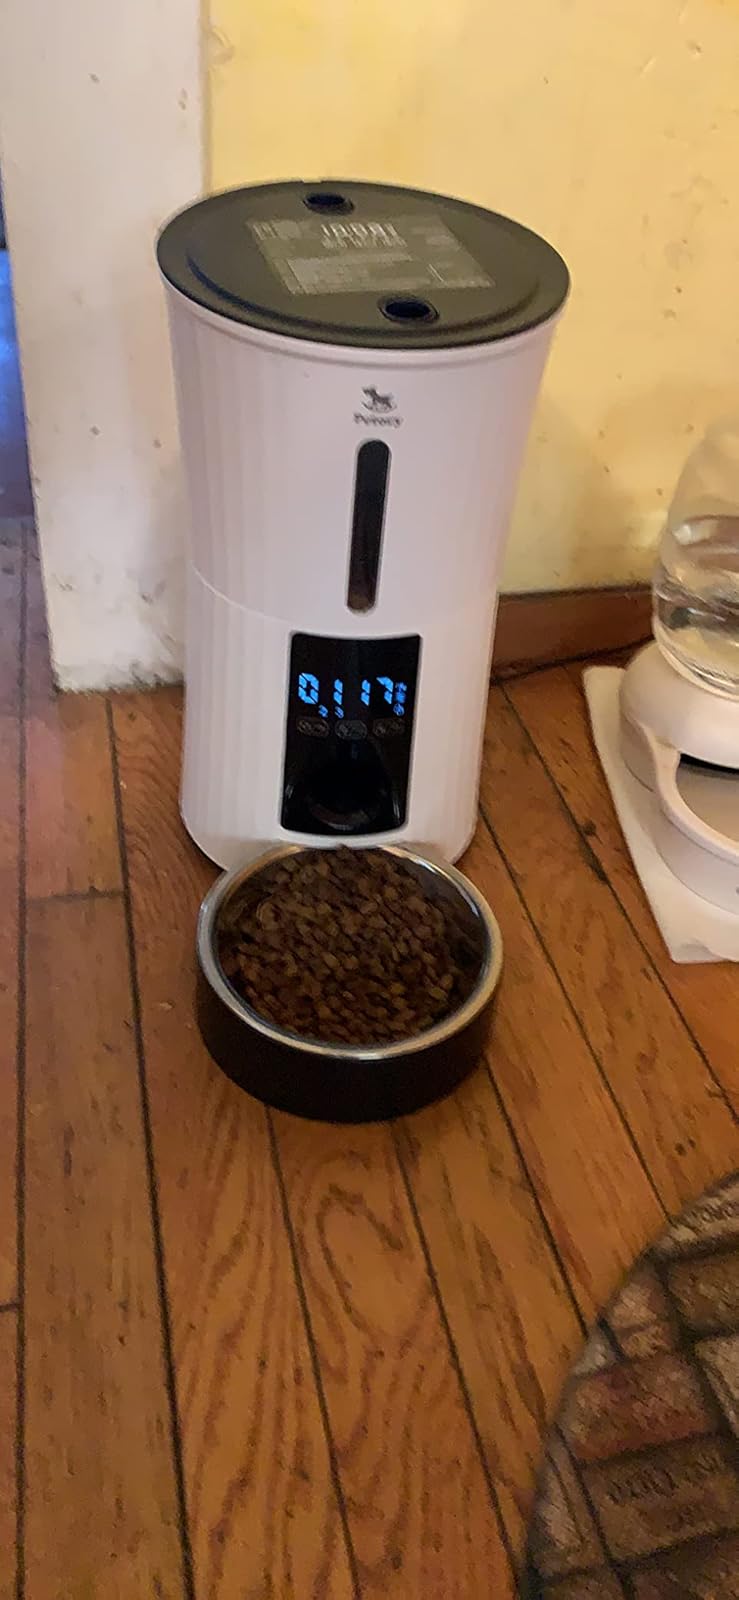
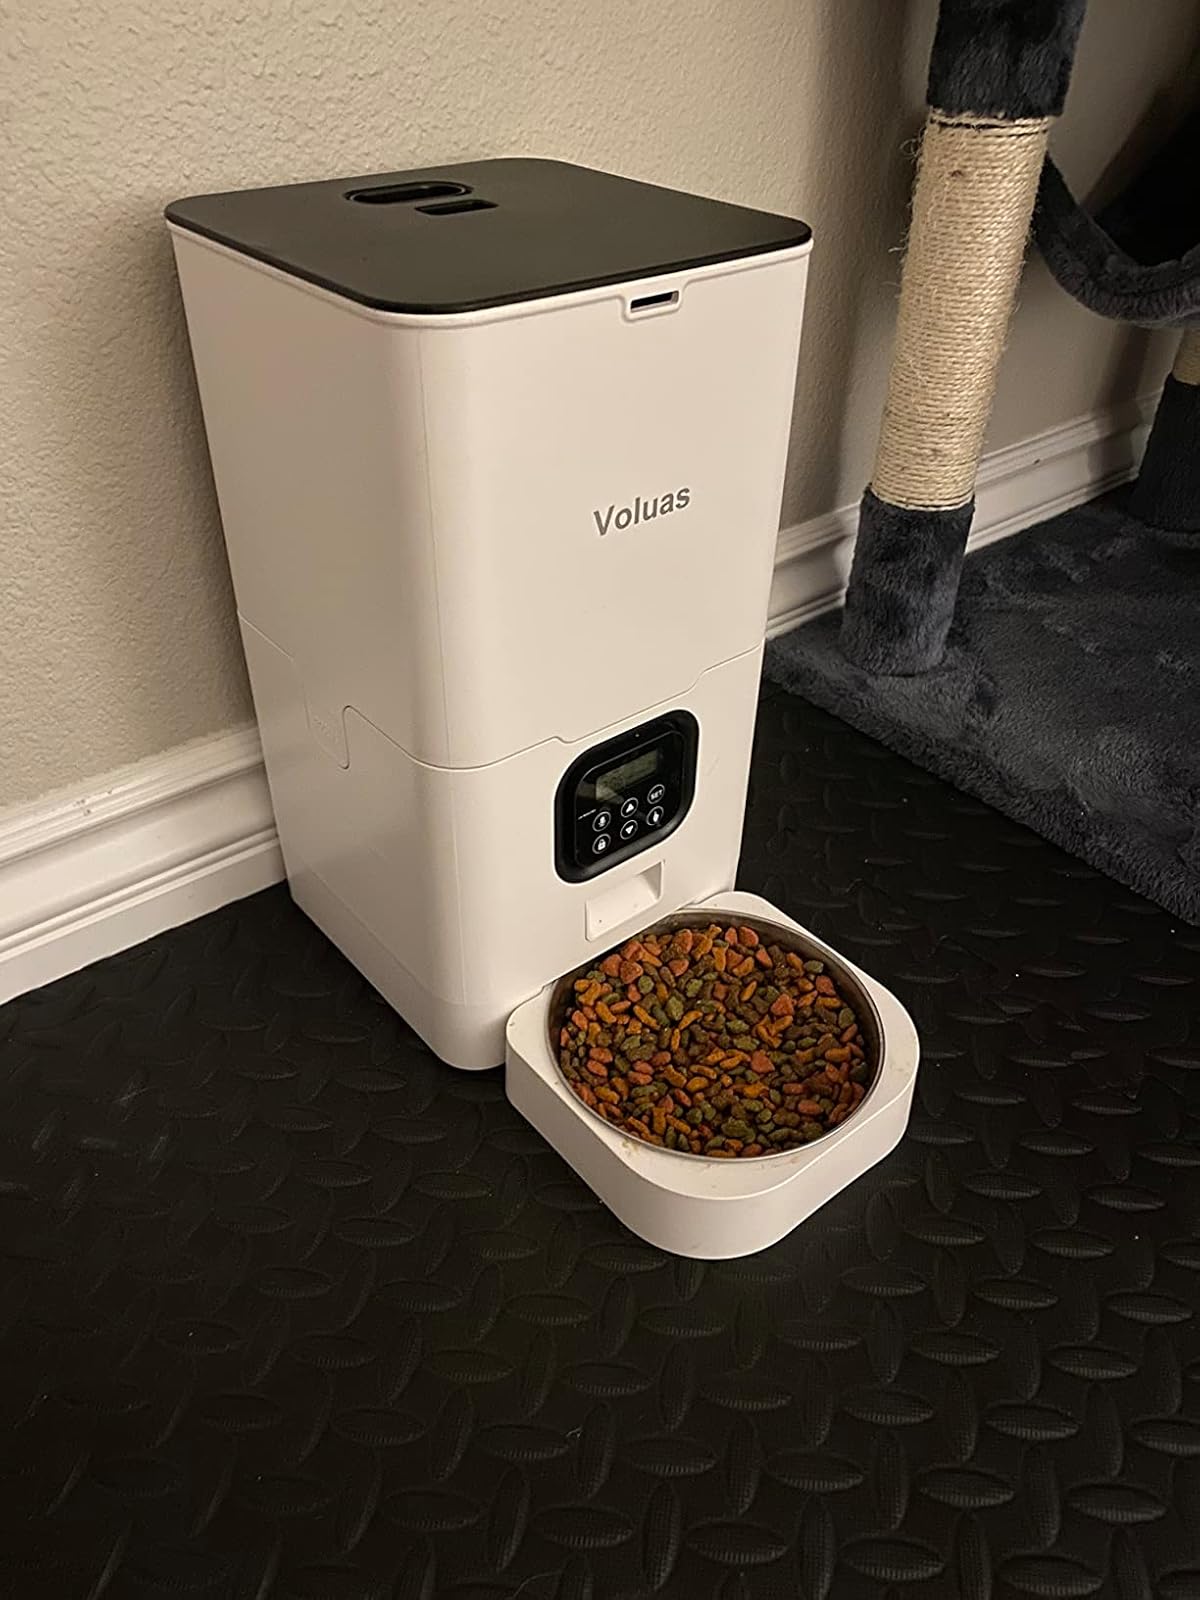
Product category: items_feeder
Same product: no